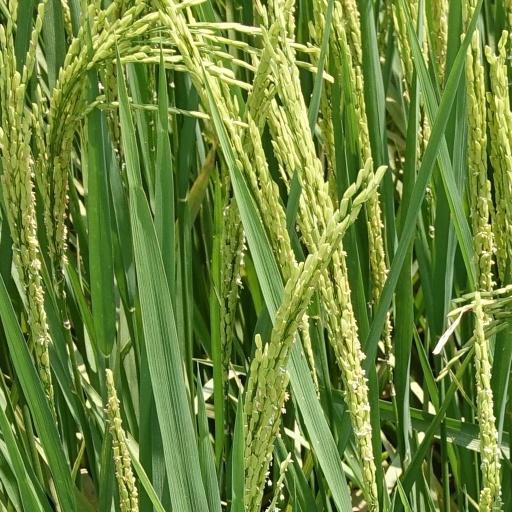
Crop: rice